Anthropometry

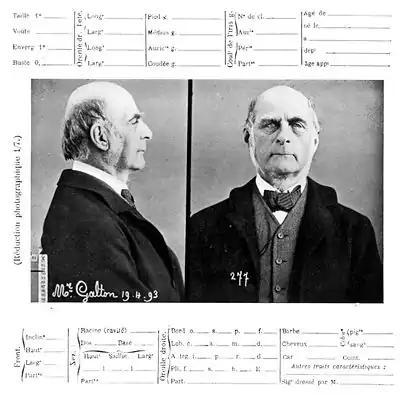
A Bertillon record for Francis Galton, from a visit to Bertillon's laboratory in 1893

The history of anthropometry includes and spans various concepts, both scientific and pseudoscientific, such as craniometry, paleoanthropology, biological anthropology, phrenology, physiognomy, forensics, criminology, phylogeography, human origins, and cranio-facial description, as well as correlations between various anthropometrics and personal identity, mental typology, personality, cranial vault and brain size, and other factors.